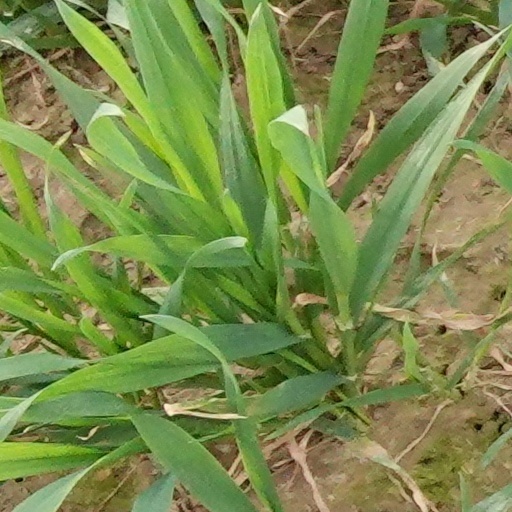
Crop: wheat